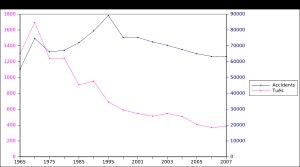
Par sa position géographique au centre de l'Europe, la Suisse possède un réseau routier et de chemin de fer dense. La traversée des Alpes constitue un enjeu stratégique pour les transports européens puisque les Alpes séparent le Nord et le Sud de l'Europe. Depuis les débuts de l'industrialisation des pays européens, la Suisse a dû constamment améliorer son réseau transalpin afin de favoriser son attractivité pour la localisation de nombreuses entreprises et sa position de plaque tournante des échanges.